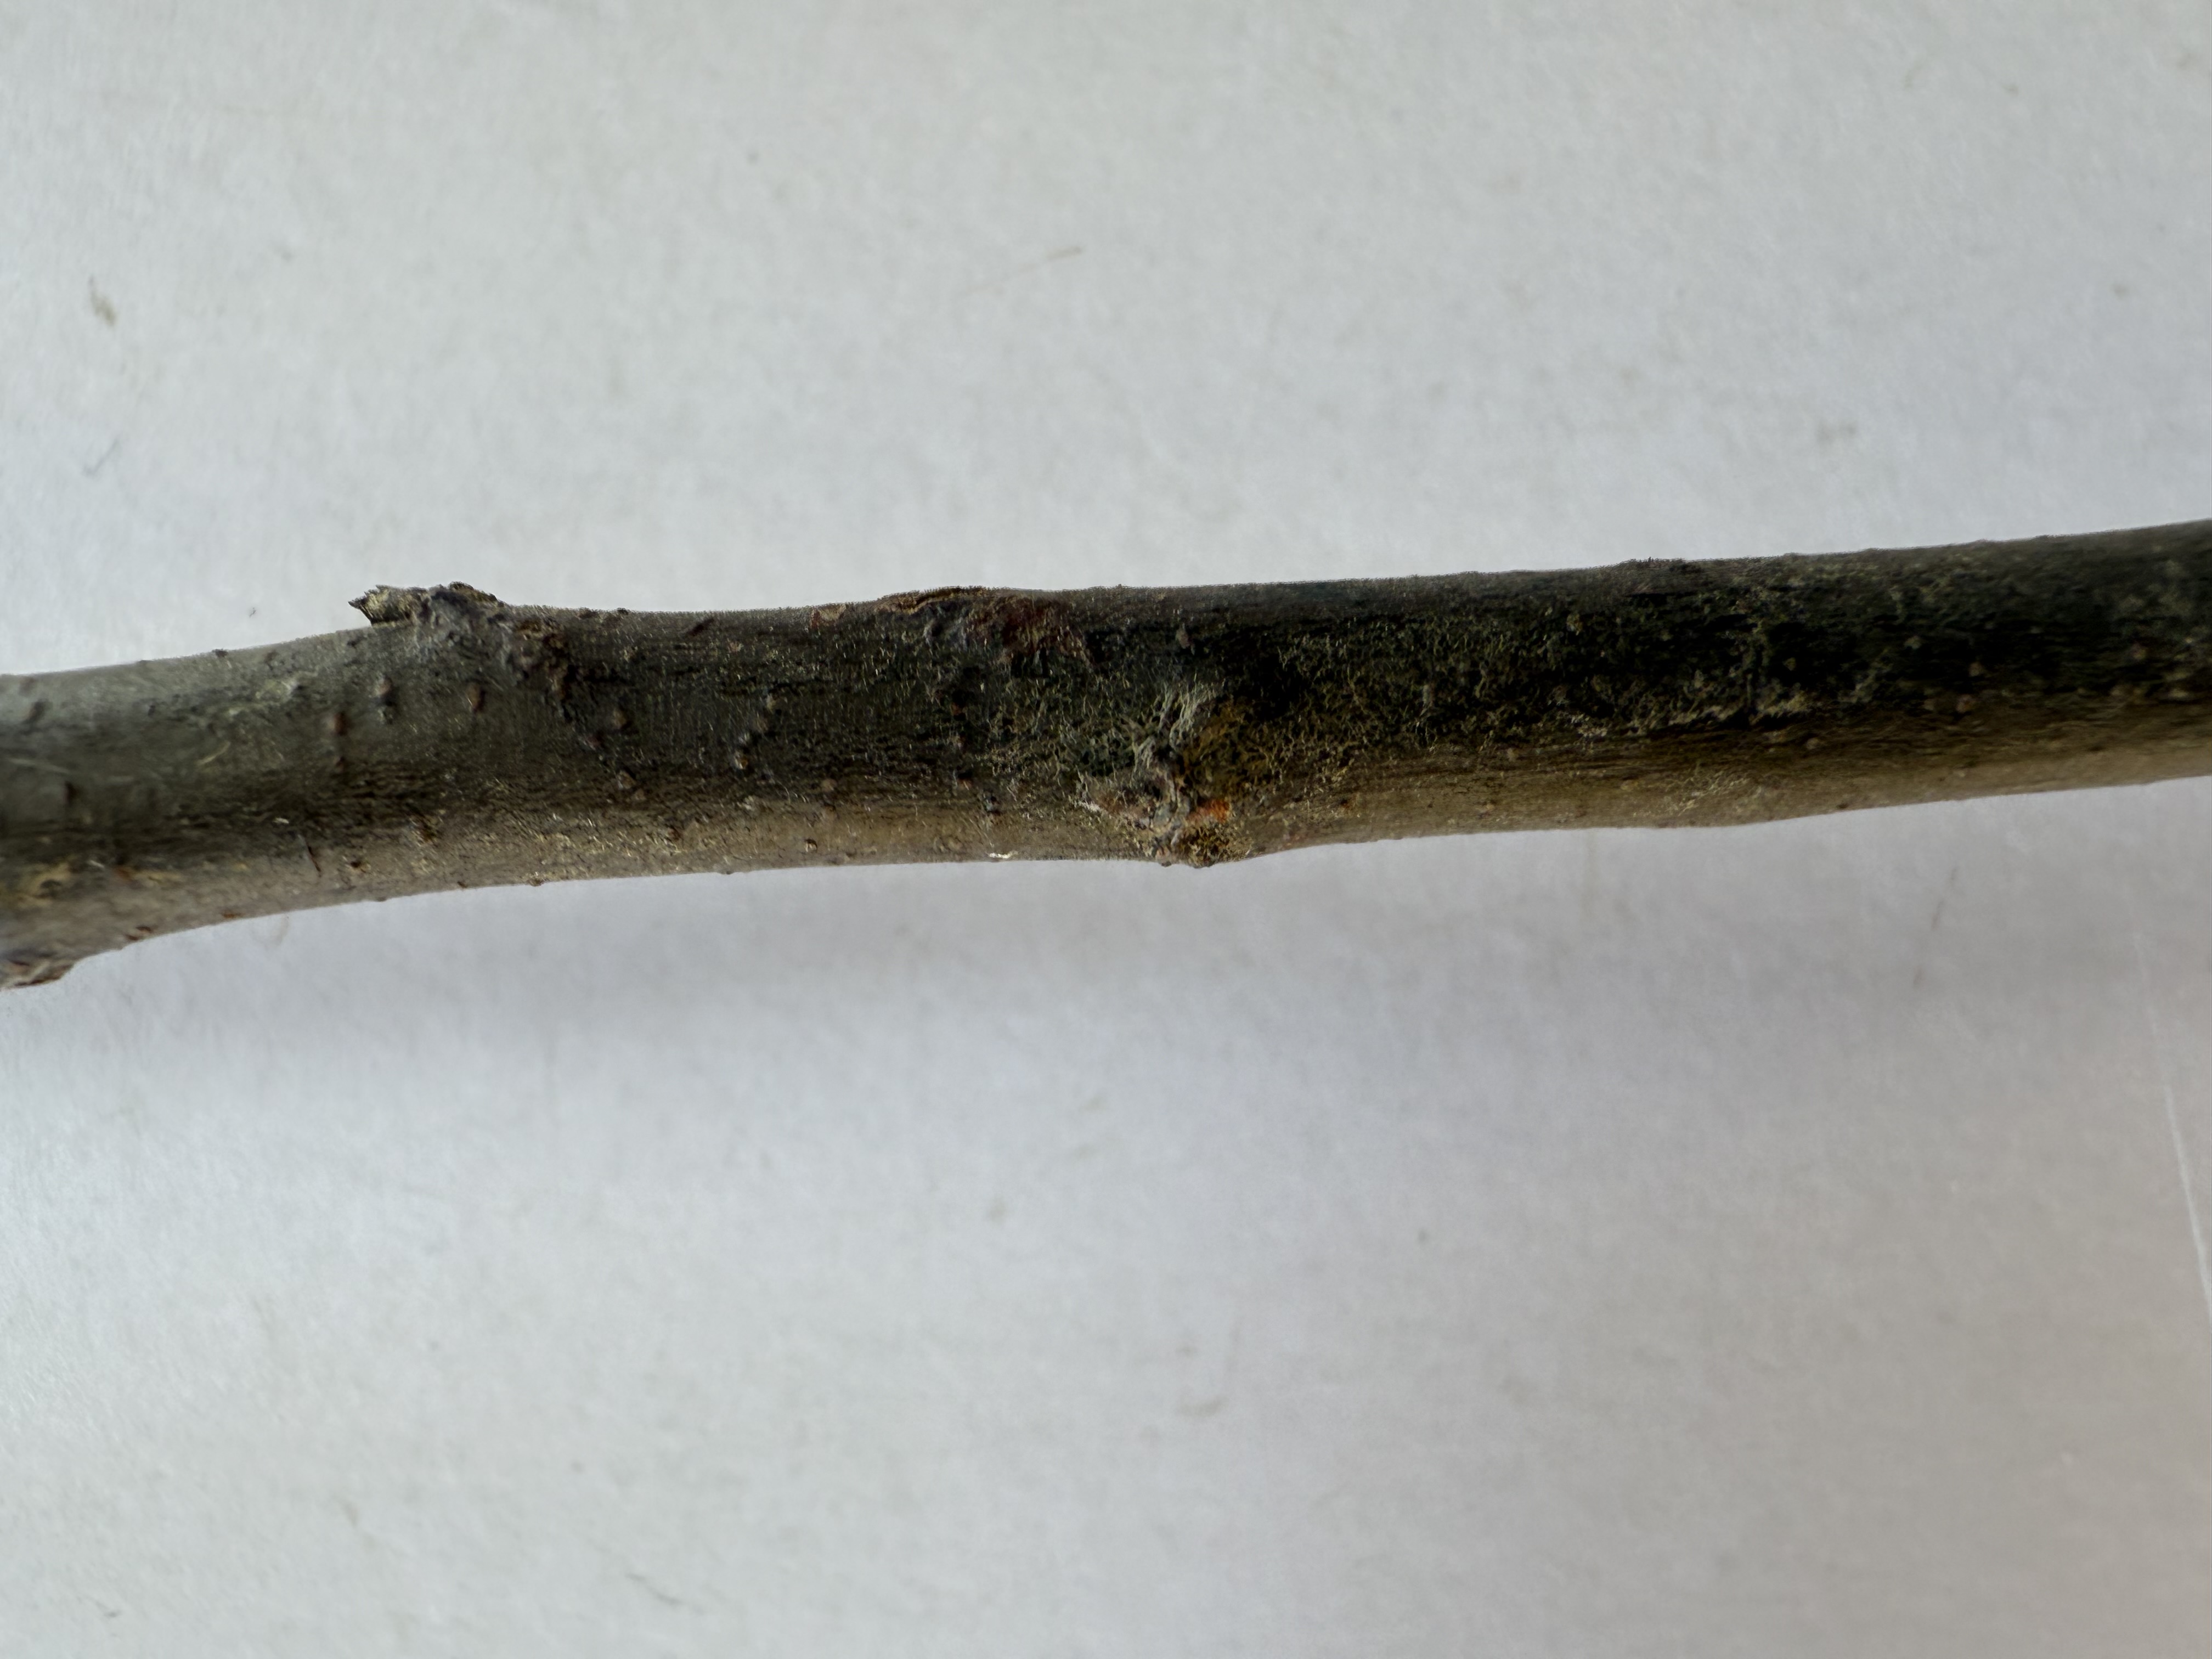
Variety: Ekmek Quince